Delphyne Gorgon

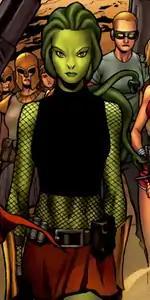
Delphyne Gorgon as depicted in "The Incredible Hercules" #121 (September 2008). Artwork by Clayton Henry.

Delphyne Gorgon is a fictional character appearing in American comic books published by Marvel Comics. A Gorgon member of the Amazon nation, she is a love interest of Amadeus Cho. She first appeared in "The Incredible Hercules" #121, and was created by Greg Pak, Fred Van Lente, and Clayton Henry.